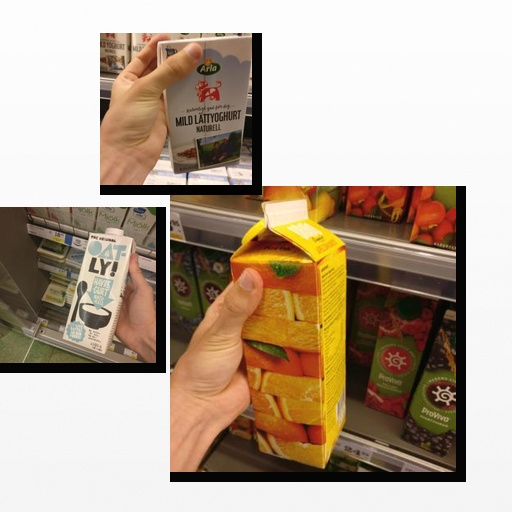
Food items: natural_low_fat_yogurt, oatghurt, orange_juice